Eli Harvey

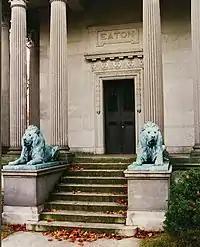
The Eaton family's mausoleum at Mount Pleasant Cemetery in Toronto, with lions by Eli Harvey

Harvey was born in Ogden, Ohio, a Quaker community in Clinton County, to William P. and Nancy M. Harvey. He attended art school in the Art Academy of Cincinnati where he studied painting with Thomas Satterwhite Noble and sculpture with Louis Rebisso. In 1889 he moved to Paris where he continued his studies, with Lefebvre, Constant, Doucet and finally Frémiet. In 1897 he began exhibiting sculptures of animals at Paris salons and continued doing so until returning to the United States in 1900, by which time he was "firmly committed to animal sculpture."